Grayson County, Texas

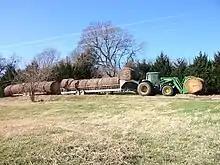
A rancher transports round bales of hay down a rural road in Grayson County, Texas: The economy of the county relies in part upon agriculture and ranchers.

The Eisenhower Birthplace State Historic Site, which is the birthplace of Dwight D. Eisenhower in Denison, was acquired and restored in 1952. Since 1993, the site is no longer maintained by the state, because of budget cuts, but it is maintained by a private nonprofit organization.